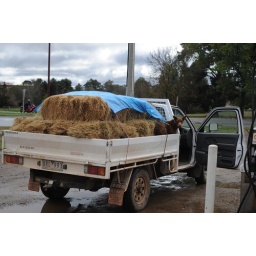
Farmer's truck and dog at a gas station in Mansfield. You see a lot of these.